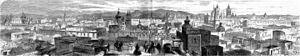
Le centre historique de Mexico est la partie à partir de laquelle cette ville s'est développée.